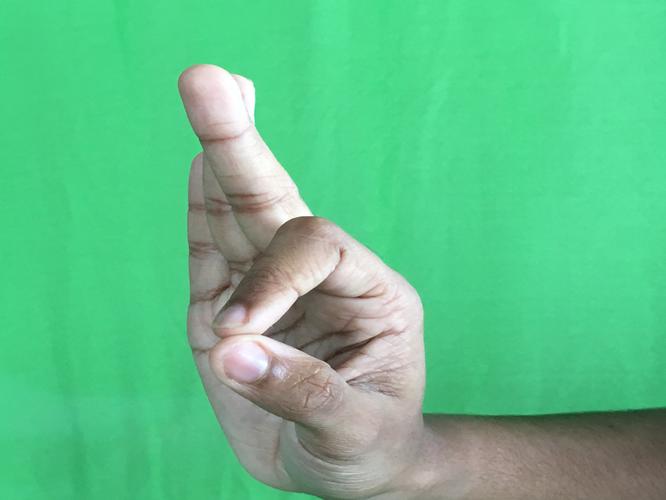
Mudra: Aralam
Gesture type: single_hand